Clarissa Eshuis

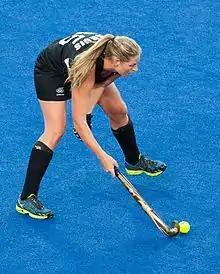
Eshuis at the 2012 Summer Olympics

Clarissa Eshuis (born 18 March 1964) is a New Zealand field hockey player. She has competed for the New Zealand women's national field hockey team (the "Black Sticks Women") since 2005, including for the team at the 2006